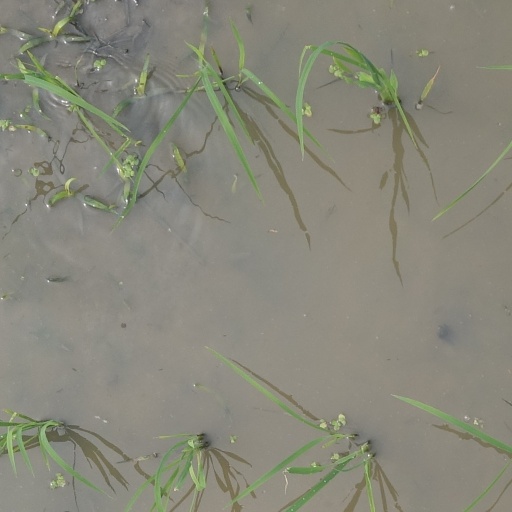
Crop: rice